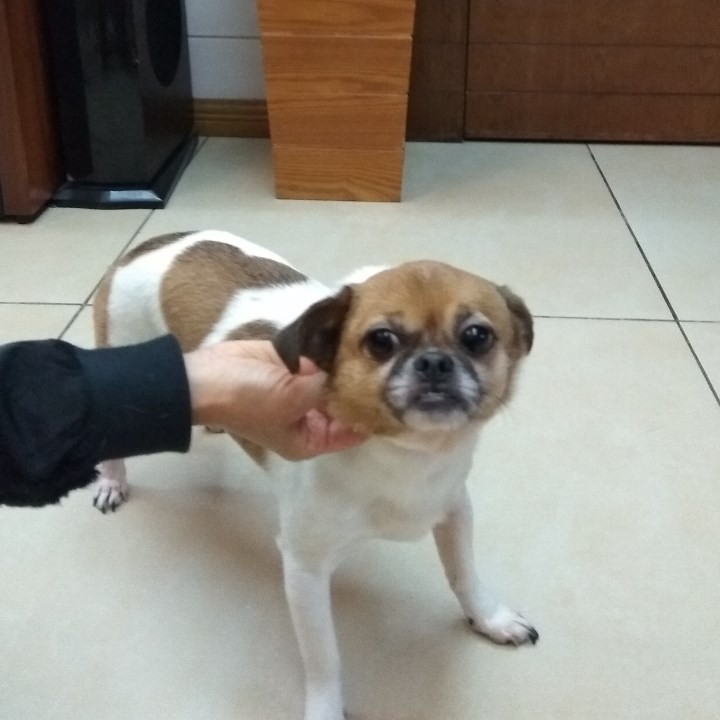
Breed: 806-n000129-papillon